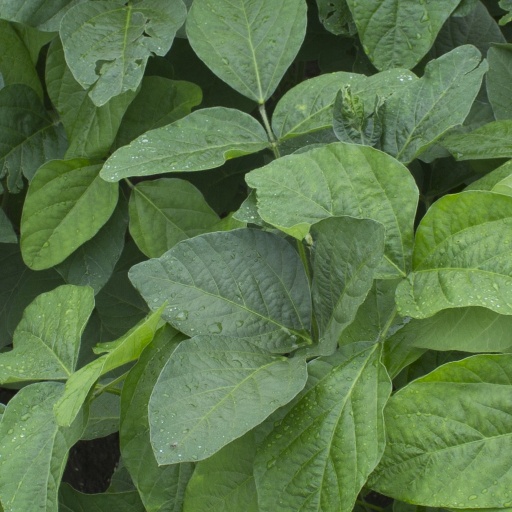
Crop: soybean